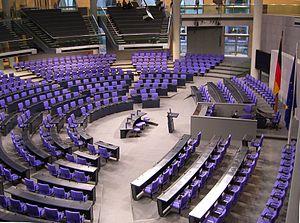
Frank-Walter Steinmeier /ˈfʁaŋkˌvaltɐ ˈʃtaɪ̯nˌmaɪ̯ɐ/, né le 5 janvier 1956 à Detmold, est un homme d'État allemand, membre du Parti social-démocrate d'Allemagne et président de la République fédérale d'Allemagne depuis 2017.